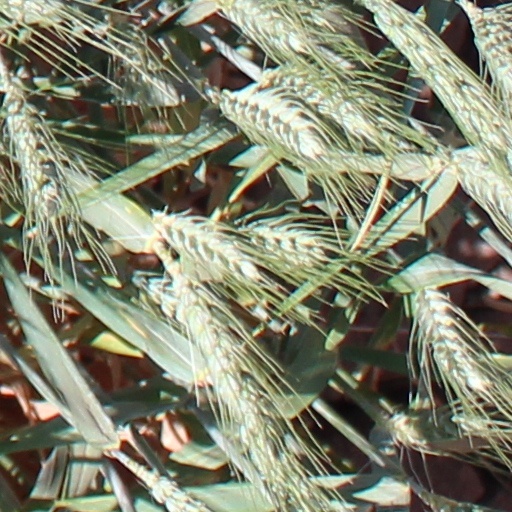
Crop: wheat